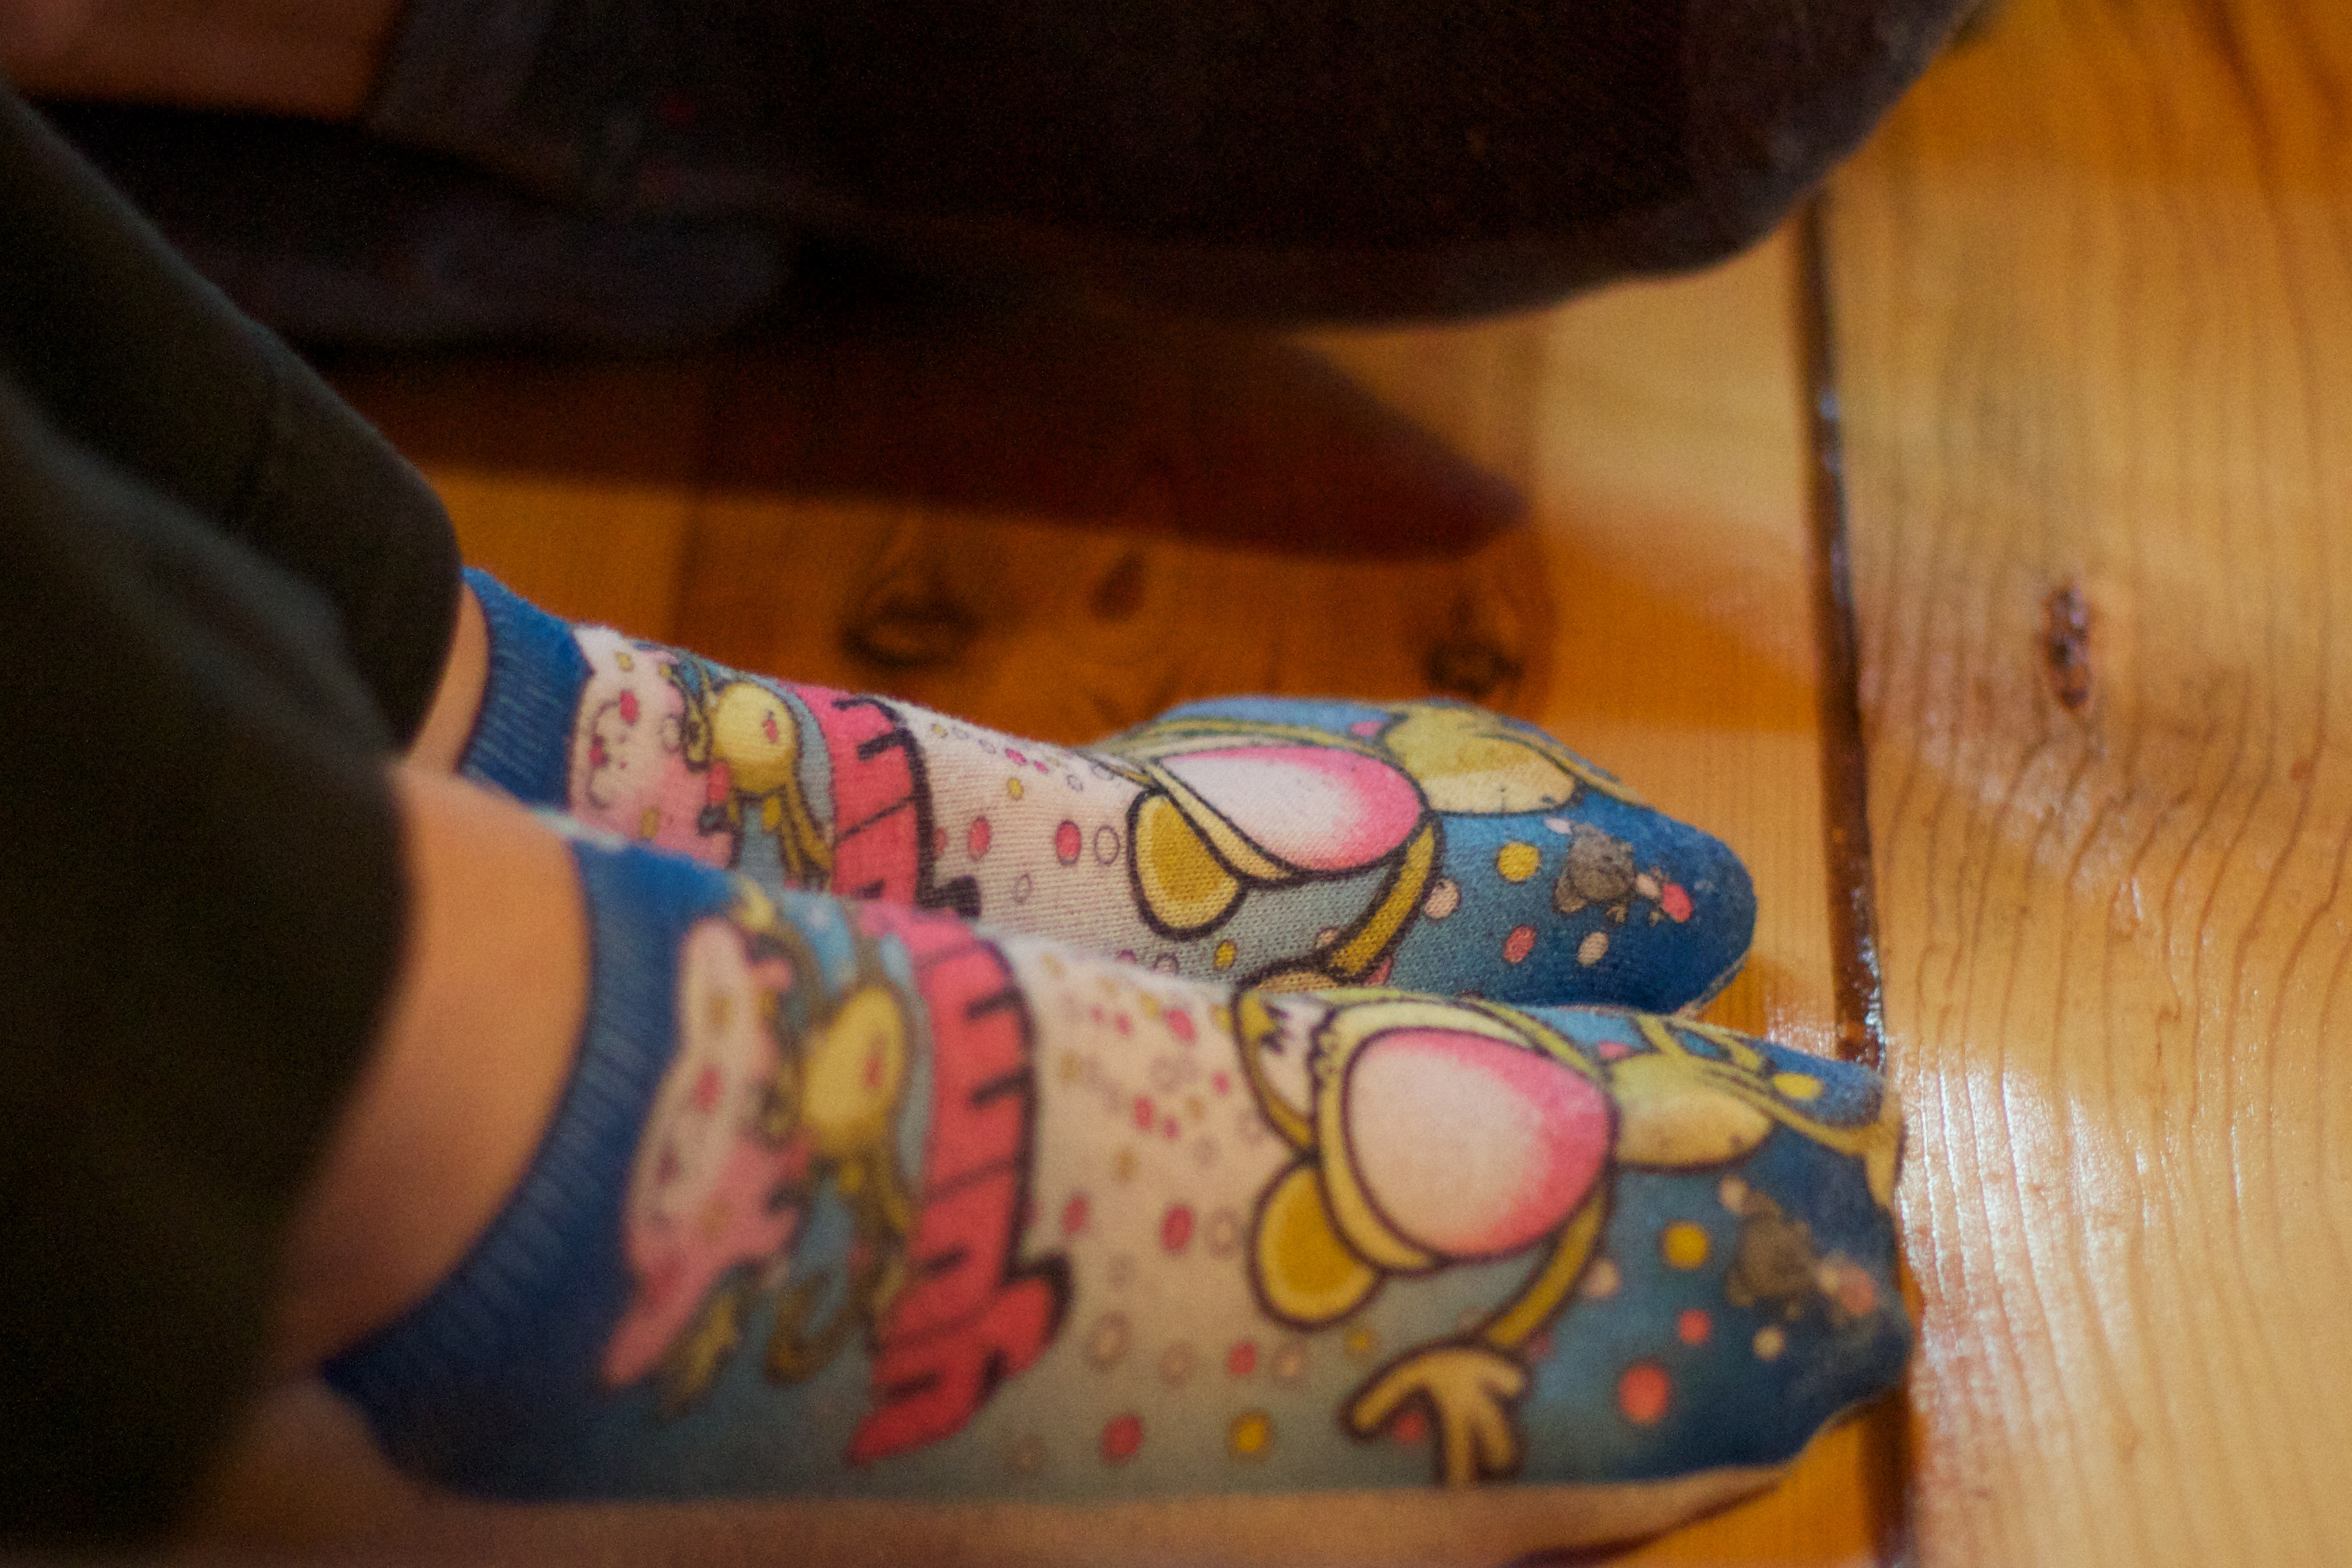
hand, leg, pattern, finger, tattoo, color, arm, human body, art, glasses, footwear, organ, unplugd12, fashion accessory